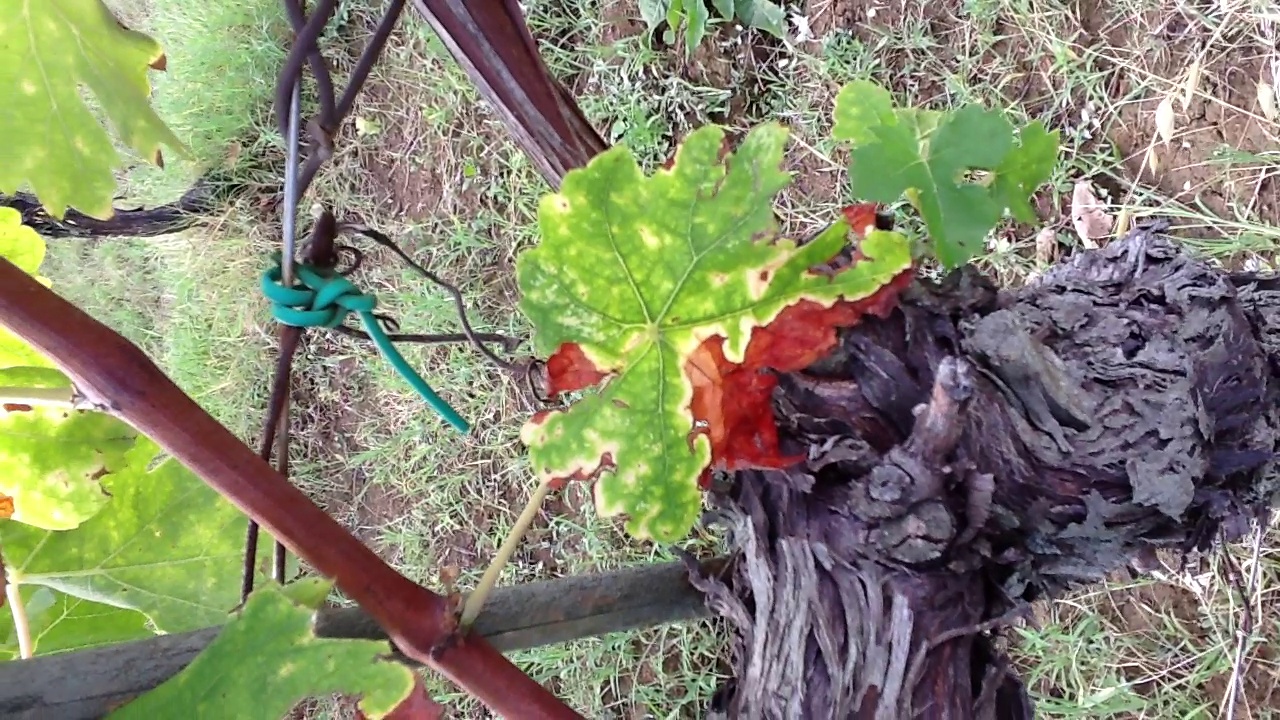
Label: esca